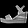
Label: Sandal